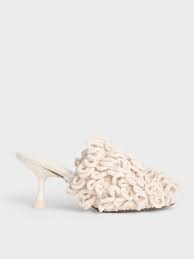
Label: Clog